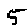
Label: 5